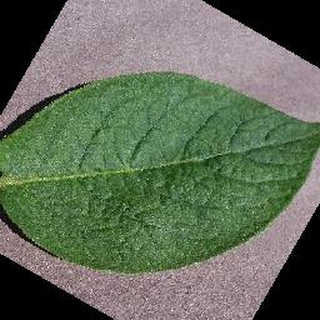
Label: healthy_potato